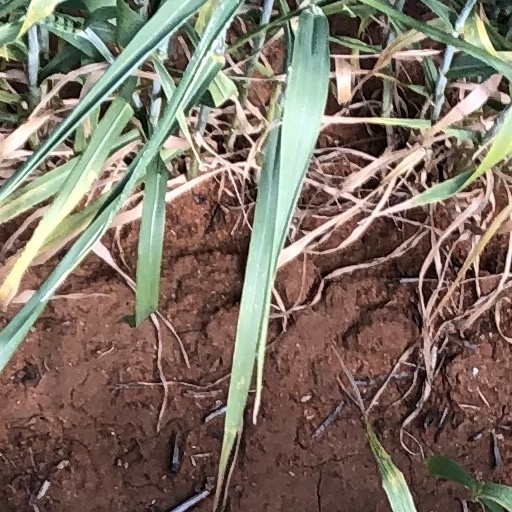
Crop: wheat